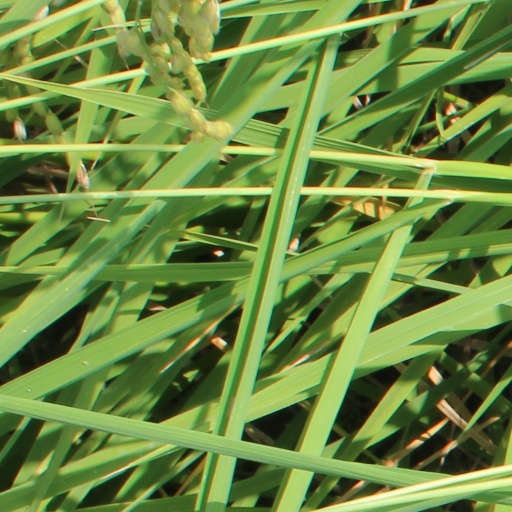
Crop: rice